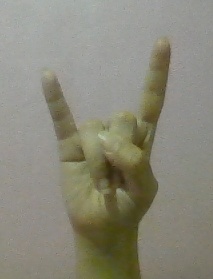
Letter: la